El Vallecito

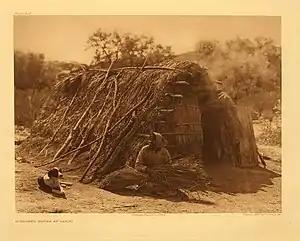
Kumeyaay woman in front of her traditional house at Campo, photo by Edward Curtis.

Prehistoric natives were hunter-gatherer nomads. Over time they divided into groups, each of which acquired certain territoriality, where they roamed in search of livelihood provided by natural resources.